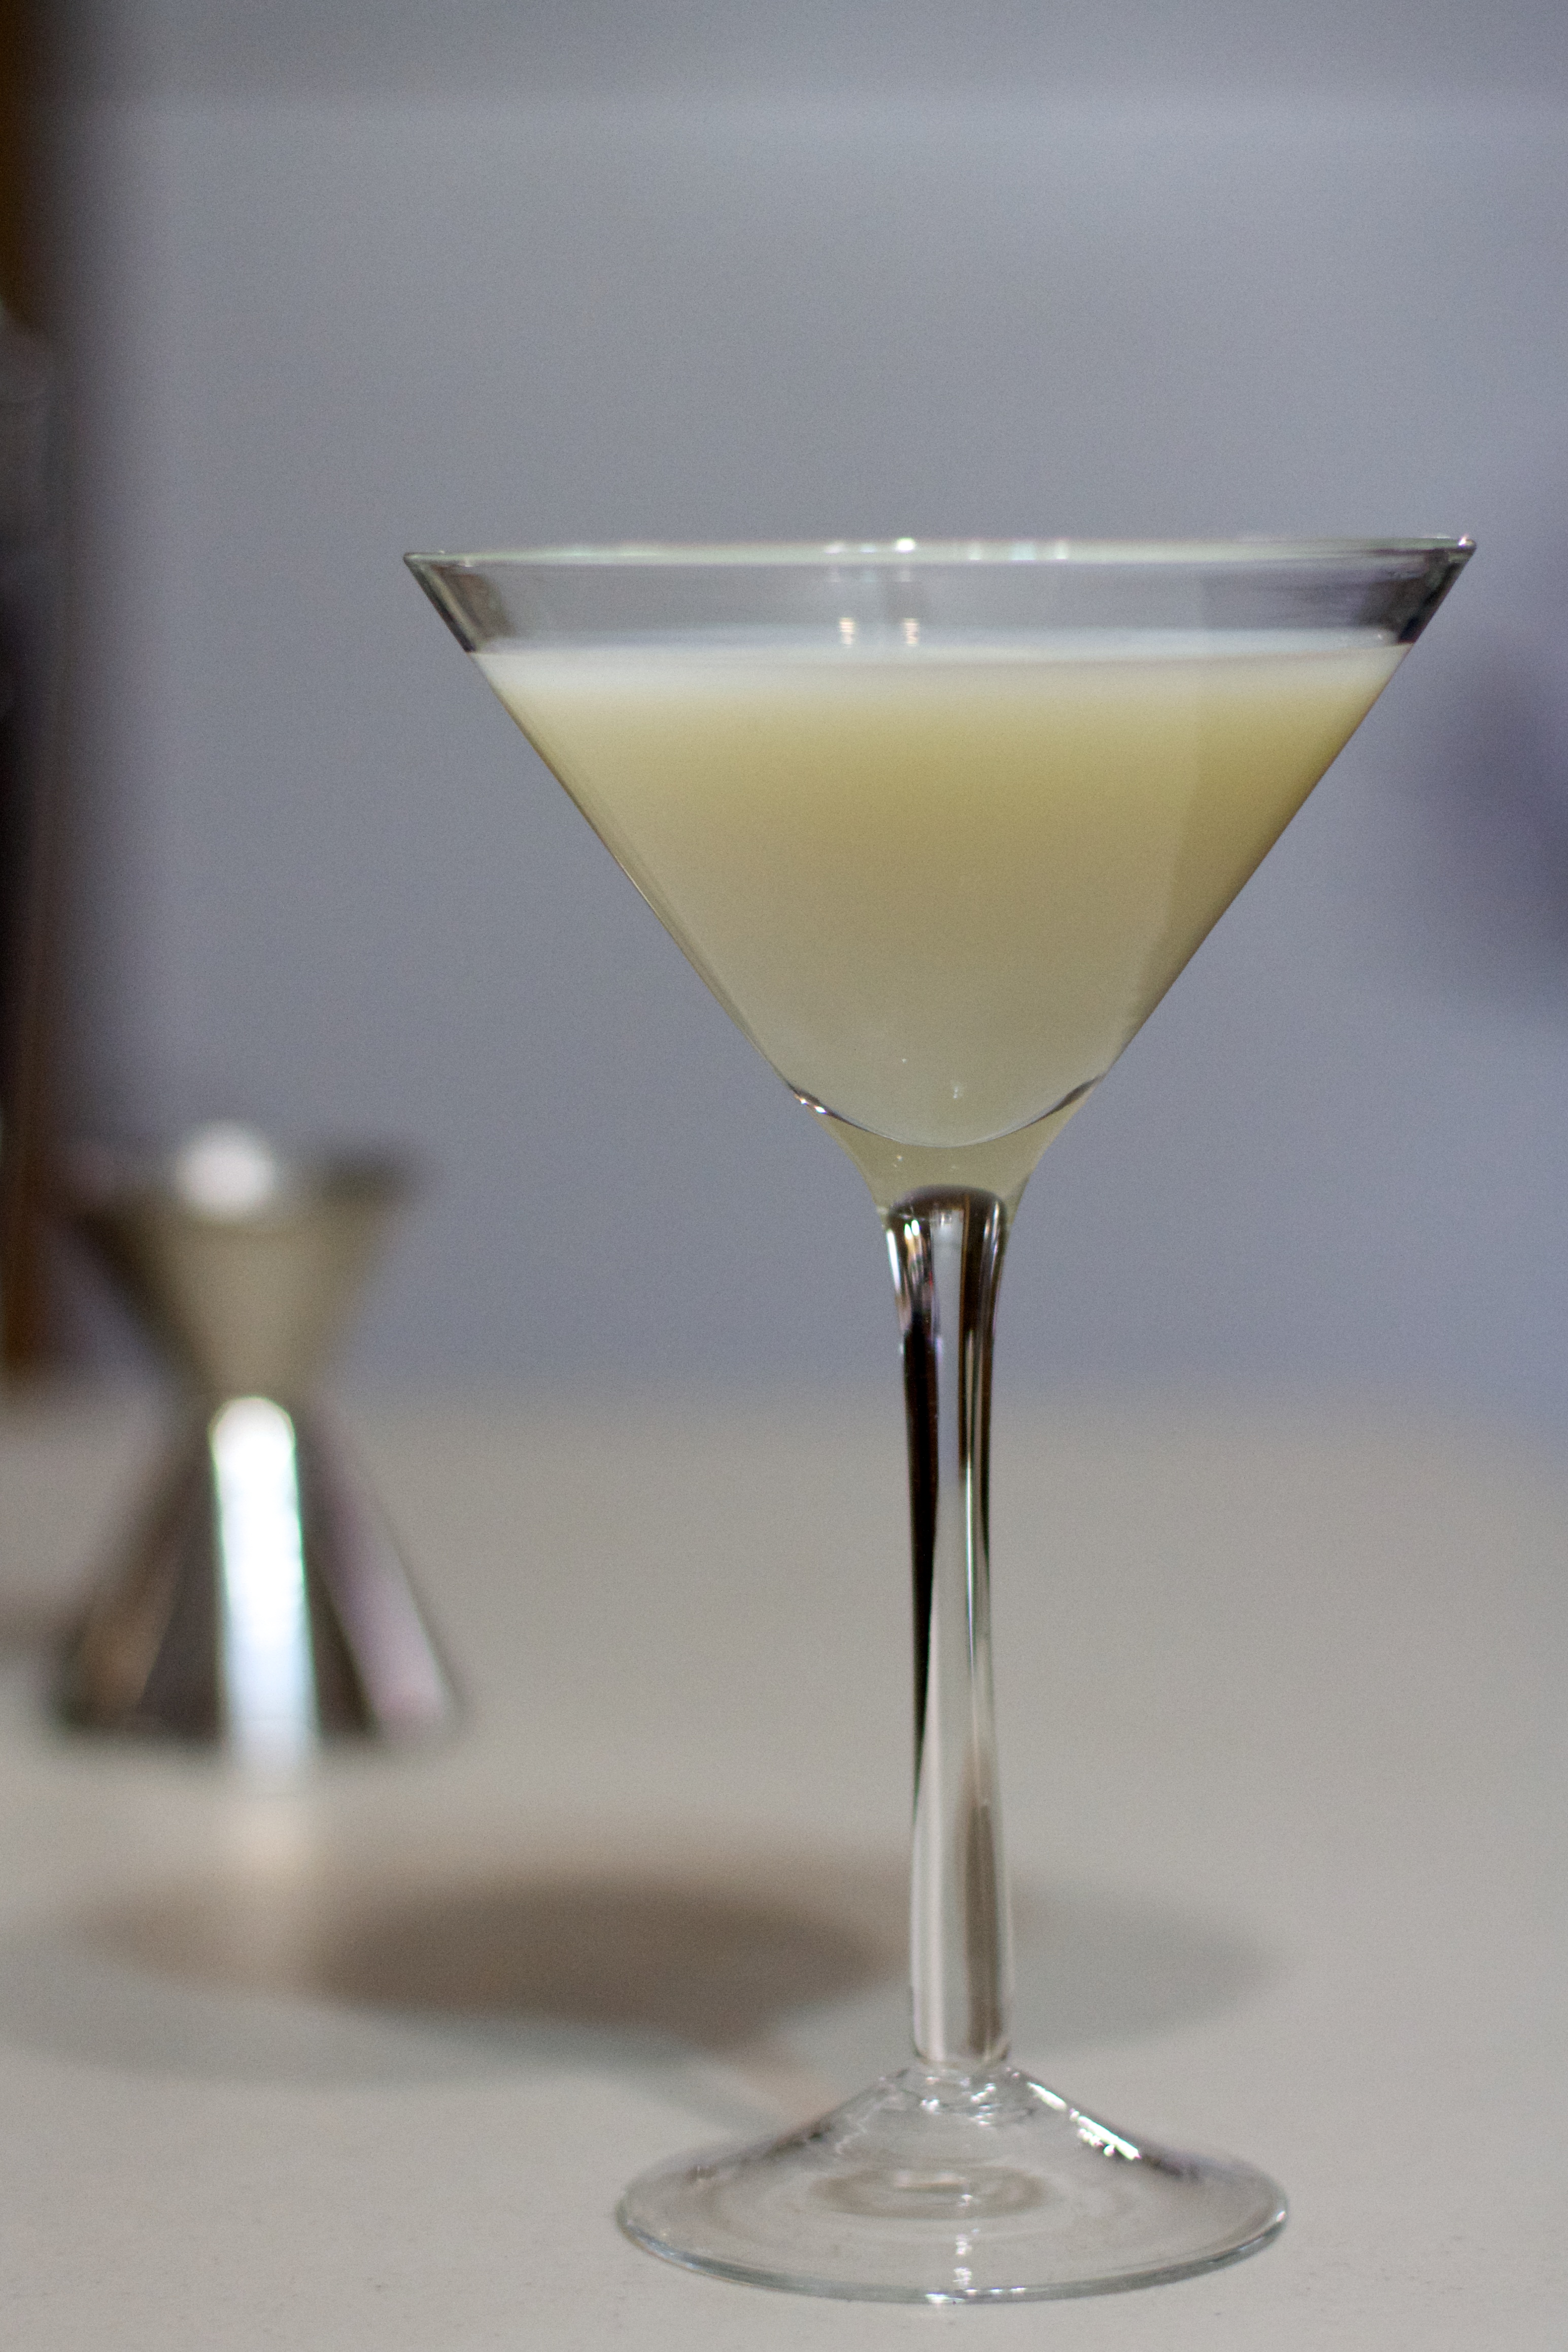
drink, cocktail, martini, liqueur, dailycreate, tdc382, alcoholic beverage, distilled beverage, champagne stemware